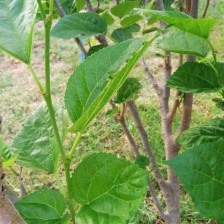
Variety: BlackAustralia